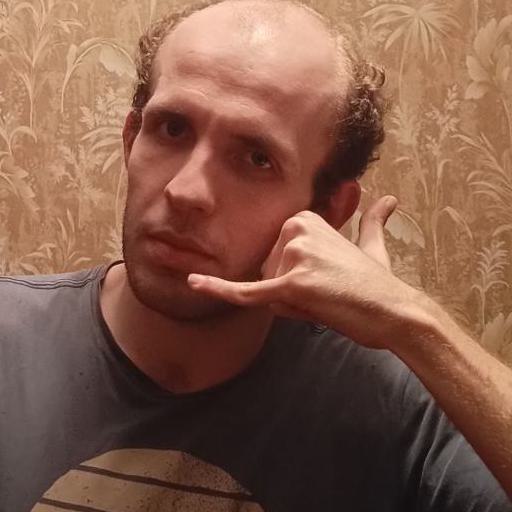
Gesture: call